2013 Ontario Liberal Party leadership election

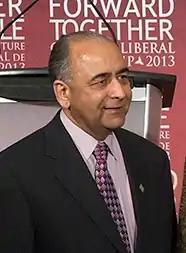
Harinder Takhar

Harinder Takhar is the MPP for Mississauga—Erindale (2003–2018); Minister of Transportation (2003–2006; Minister of Consumer Services (2006–2009); Minister of Government Services (2009–2012)